The Cop in Blue Jeans

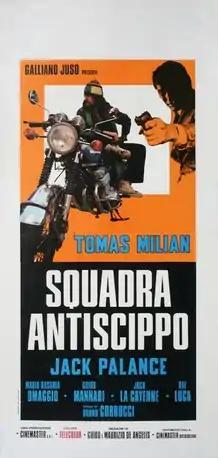

The Cop in Blue Jeans is a 1976 Italian crime and comedy film directed by Bruno Corbucci. The film was a major commercial success and generated a film series consisting of eleven entries starring Tomas Milian as Inspector Nico Giraldi.